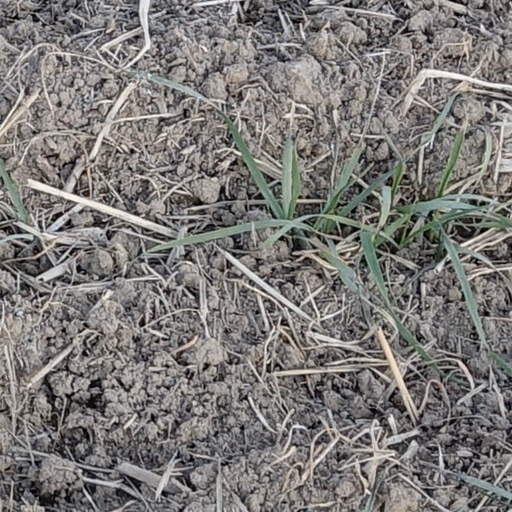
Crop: wheat